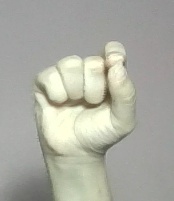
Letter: fa